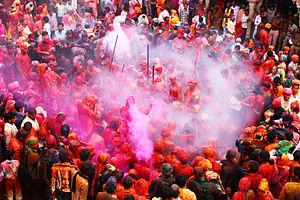
L'Inde, officiellement la république de l'Inde, est un pays d'Asie du Sud qui occupe la majeure partie du sous-continent indien. Sa capitale est New Delhi. L'Inde est le deuxième pays le plus peuplé et le septième pays le plus grand du monde. Le littoral indien s'étend sur plus de sept mille kilomètres. Le pays a des frontières communes avec le Pakistan au nord-ouest, la Chine au nord et à l'est-nord-est, le Népal au nord-est, le Bhoutan, le Bangladesh et la Birmanie à l'est-nord-est. Sur l'océan Indien, l'Inde est à proximité des Maldives au sud-sud-ouest, du Sri Lanka au sud et de l'Indonésie au sud-est. L'Inde revendique également une frontière avec l'Afghanistan au nord-ouest. L'Inde dispose de l'arme nucléaire depuis 1974 après avoir fait des essais officiels.